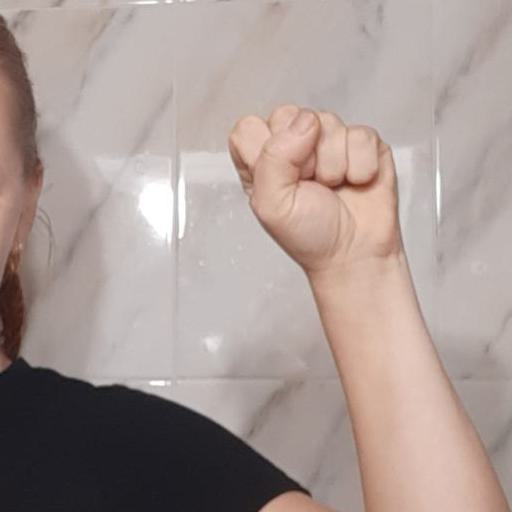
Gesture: fist